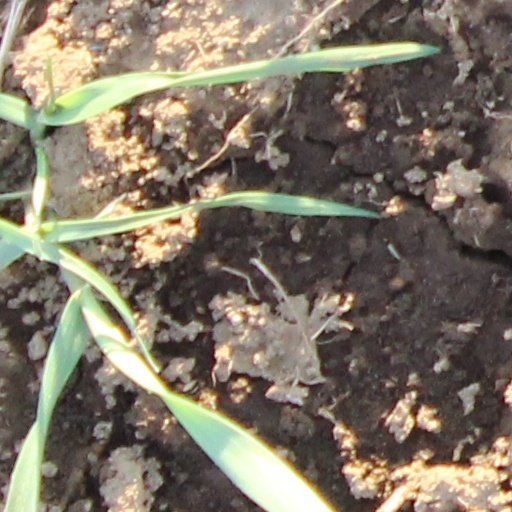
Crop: wheat